Crossopriza lyoni

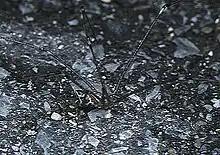
Female "Crossopriza lyoni" from Japan.

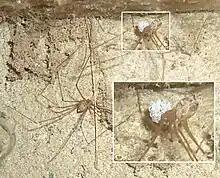
Two "Crossopriza lyoni". The bottom one is male. The female is clutching her egg bundle (magnified).

"C. lyoni" are sexually dimorphic. Females of "C. lyoni" are about in length. Males are slightly smaller, at about in length, and have prominent pedipalps. Both sexes possess extremely long fragile legs. Males have slightly longer legs than females. The first pair of legs in larger male individuals can reach up to in length. The legs are gray to amber in color and covered with numerous small longitudinal brown spots. The 'knee joints' are brown, and the ends of the femur and tibiae are girdled with white. Males also possess a series of 20 to 25 spines (macrosetae) on their femur. Their leg formula is I, II, IV, III - the front pair of legs being the longest and the third pair being the shortest.